Velakkai Pillaiyar Temple

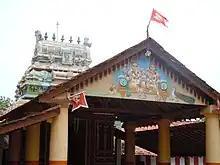
Murugan temple with main tower visible

Manipay Velakkai Pillaiyar Temple is a temple in the town of Manipay, Jaffna, Sri Lanka devoted to the Hindu deity, Murugan. The temple was built by Gate Mudaliyar Sivakolundu of Manipay and has been kept in the hands of his descendants to this day. Revenue for the temple is relatively low as compared to other temples on the island considering its location in a relatively unpopulated area; consequently, its upkeep and festivities is mainly paid for by the trustees of the temple and their family members, all of whom are descendants of Mudaliyar Sivakolundu.